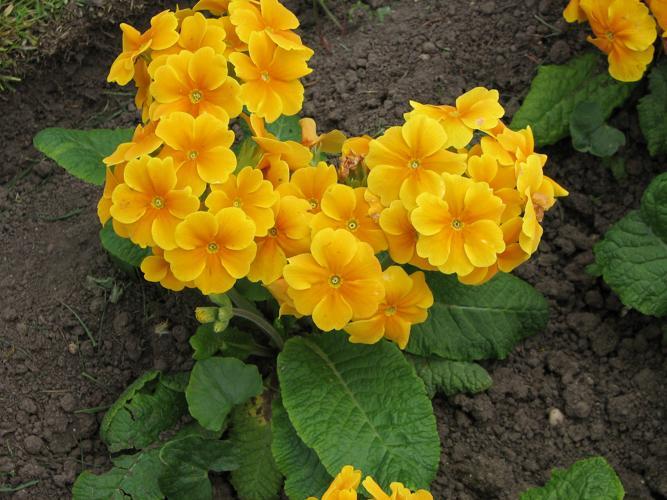
Label: primula